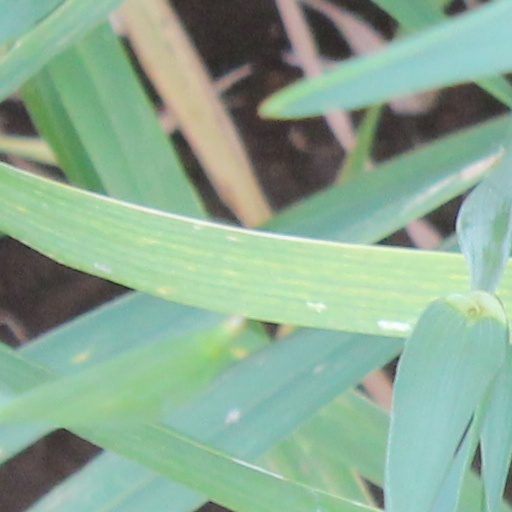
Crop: wheat